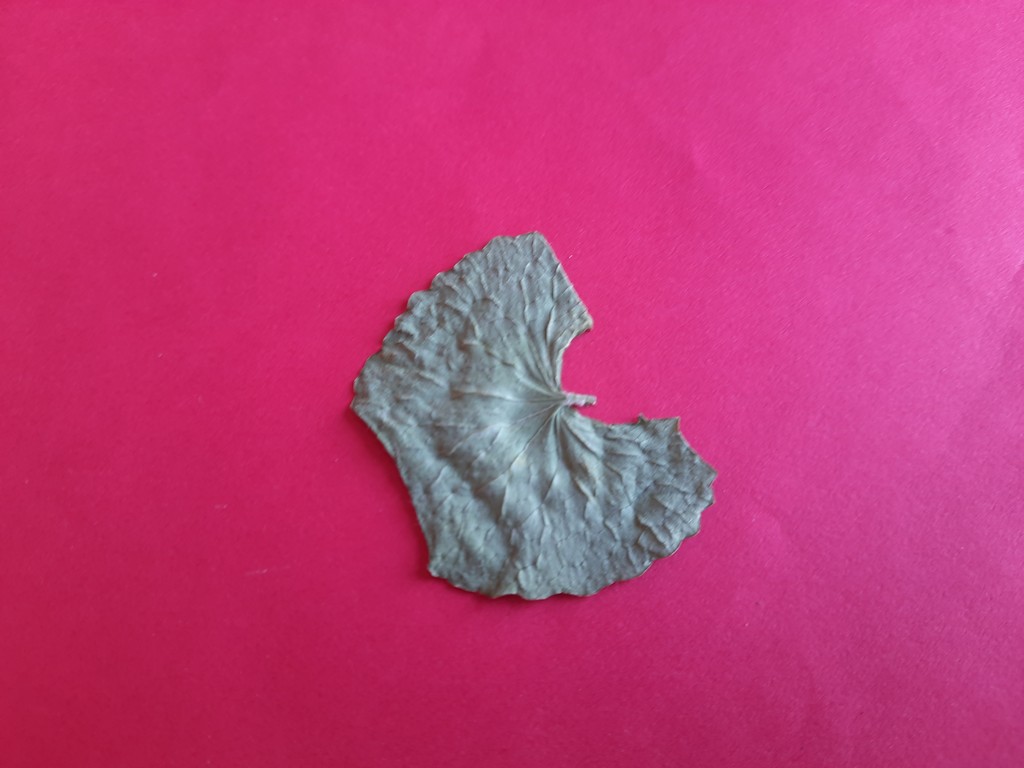
Label: Dried